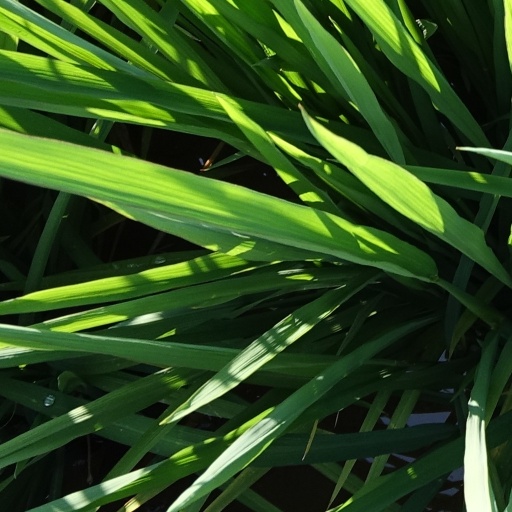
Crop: rice